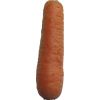
Label: carrot